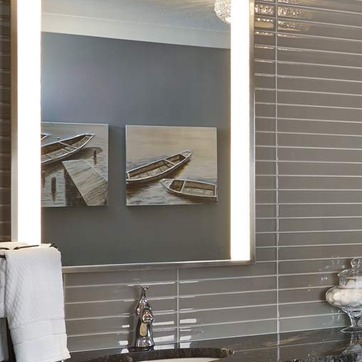
Material: mirror